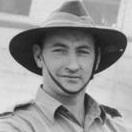
Age: 32